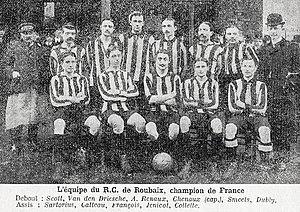
Le RC Roubaix, champion de France de football en 1908.
Le Racing Club de Roubaix, abrégé en RC Roubaix, est un club de football français fondé en 1895, disparu en 1948 ou 1990, et situé à Roubaix dans le Nord.